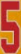
Number: 5